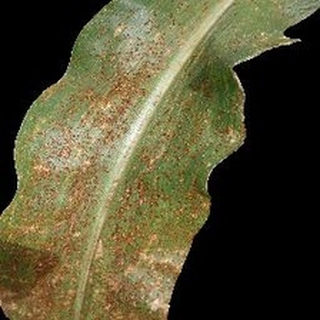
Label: corn_common_rust